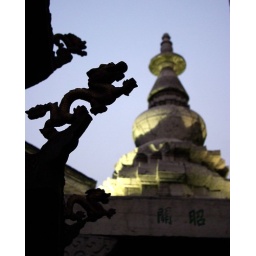
white tower above the gateway